Ethinylestradiol/etonogestrel

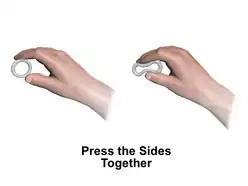
Vaginal ring application (step 1)

Ethinylestradiol/etonogestrel, sold under the brand name Nuvaring among others, is a hormonal vaginal ring used for birth control and to improve menstrual symptoms. It contains ethinylestradiol, an estrogen, and etonogestrel, a progestin. It is used by insertion into the vagina. Pregnancy occurs in about 0.3% of women with perfect use and 9% of women with typical use.